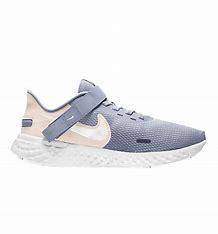
Brand: Nike
Model: Revolution 5 Flyease